Blackberry

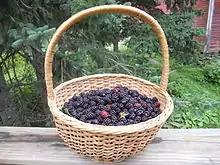
A wild blackberry harvest

Blackberries grow wild throughout most of Europe. They are an important element in the ecology of many countries, and harvesting the berries is a common pastime. However, their vigorous growth and tendency to grow unchecked if not managed correctly mean that the plants are also considered a weed, sending down roots from branches that touch the ground, and sending up suckers from the roots. In some parts of the world, such as in Australia, Chile, New Zealand, and the Pacific Northwest of North America, some blackberry species, particularly "Rubus armeniacus" (Himalayan blackberry) and "Rubus laciniatus" (evergreen blackberry), are naturalized and considered an invasive species and a noxious weed.